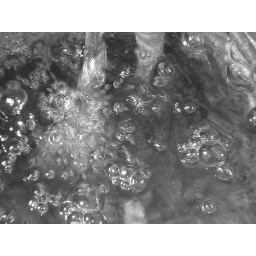
water bubbles from a faucet/fountain in black and white